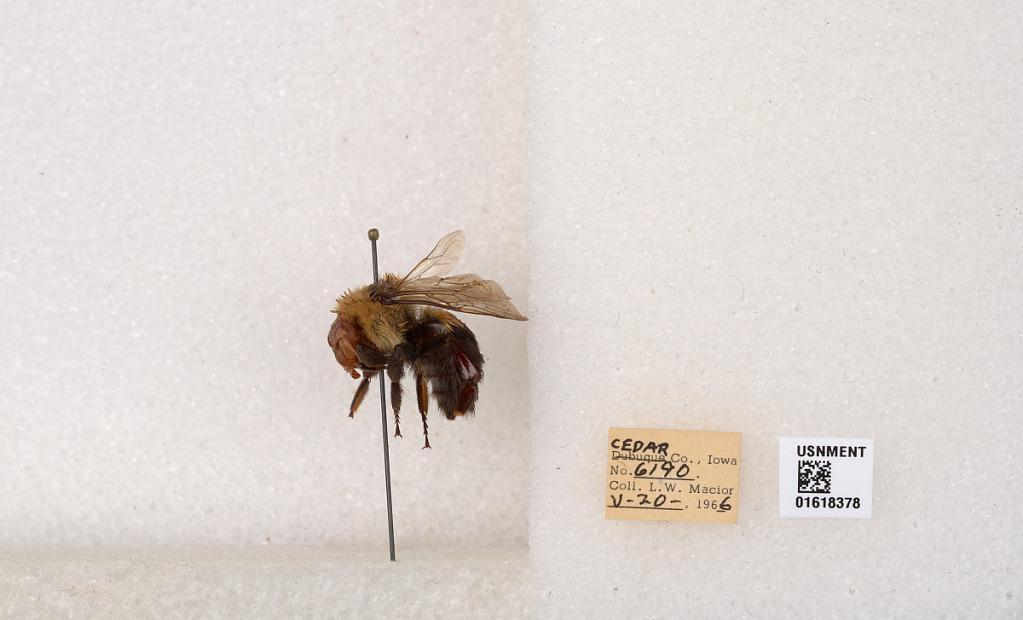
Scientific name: Bombus impatiens Cresson
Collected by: L. Macior
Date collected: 1966-5-20
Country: United States
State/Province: Iowa
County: Cedar
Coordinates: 41.7723, -91.1324